Disc brake

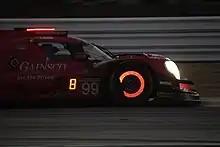
Front disc brakes glowing during a race

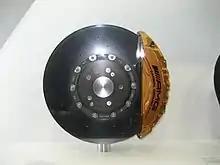
Mercedes-AMG carbon ceramic brake

In racing and high-performance road cars, other disc materials have been employed. Reinforced carbon discs and pads inspired by aircraft braking systems such as those used on Concorde were introduced in Formula One by Brabham in conjunction with Dunlop in 1976. Carbon–carbon braking is now used in most top-level motorsport worldwide, reducing unsprung weight, giving better frictional performance and improved structural properties at high temperatures, compared to cast iron. Carbon brakes have occasionally been applied to road cars, by the French Venturi sports car manufacturer in the mid-1990s for example, but need to reach a very high operating temperature before becoming truly effective and so are not well suited to road use. The extreme heat generated in these systems is visible during night racing, especially on shorter tracks. It is not uncommon to see the brake discs glowing red during use.